Hyundai Assan Otomotiv

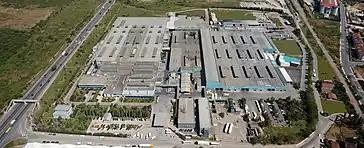
Hyundai Assan Otomotiv

The company was established at the end of 1994, as a 50–50% joint venture between the South Korean manufacturer and the Kibar Holding of Turkey, with the goal of opening a new manufacturing facility in İzmit, after the Hyundai brand's introduction to the country in 1990. The groundbreaking ceremony of the factory was held on 25 September 1995. It was completed and started mass production in July 1997, with the official opening ceremony being held on 20 September 1997.